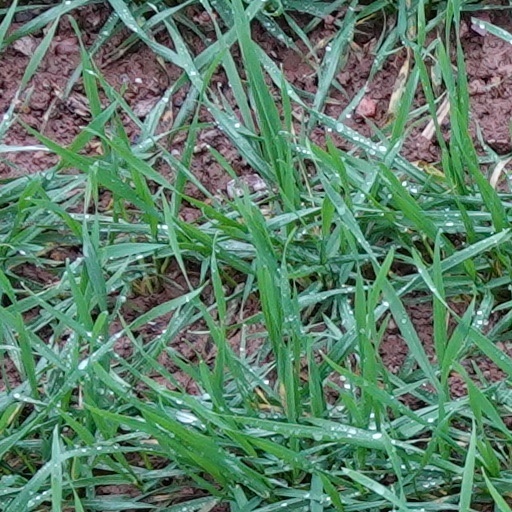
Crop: wheat